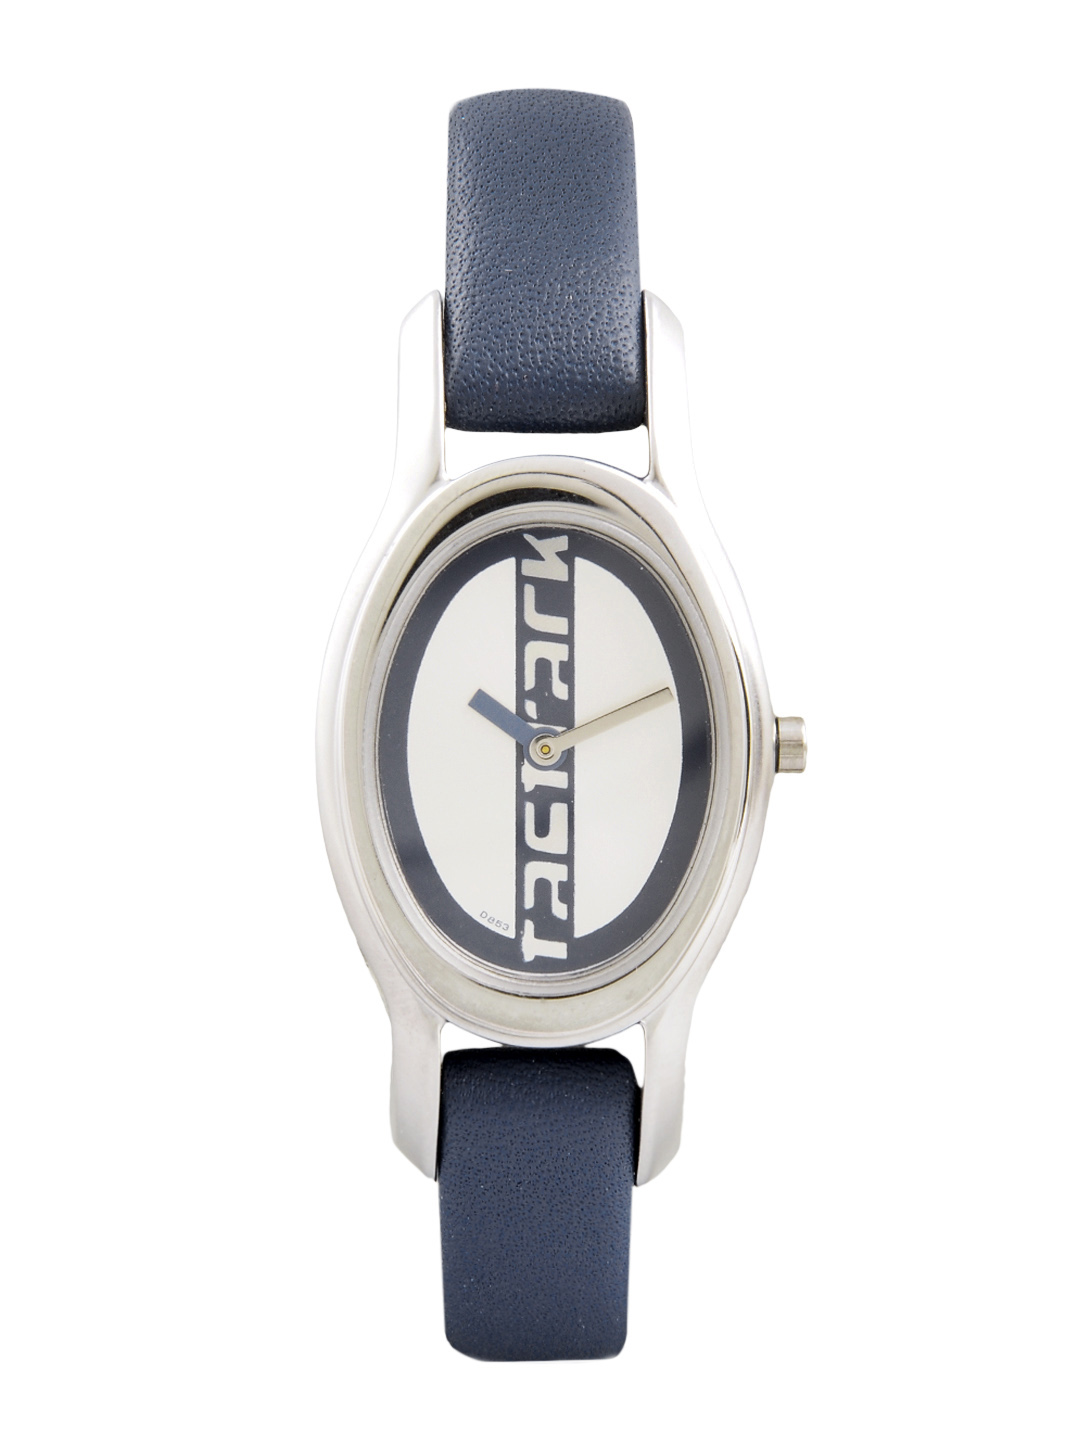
Fastrack Women Silver Dial Watch
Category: Accessories / Watches / Watches
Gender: Women
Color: Blue
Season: Winter 2016
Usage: Casual